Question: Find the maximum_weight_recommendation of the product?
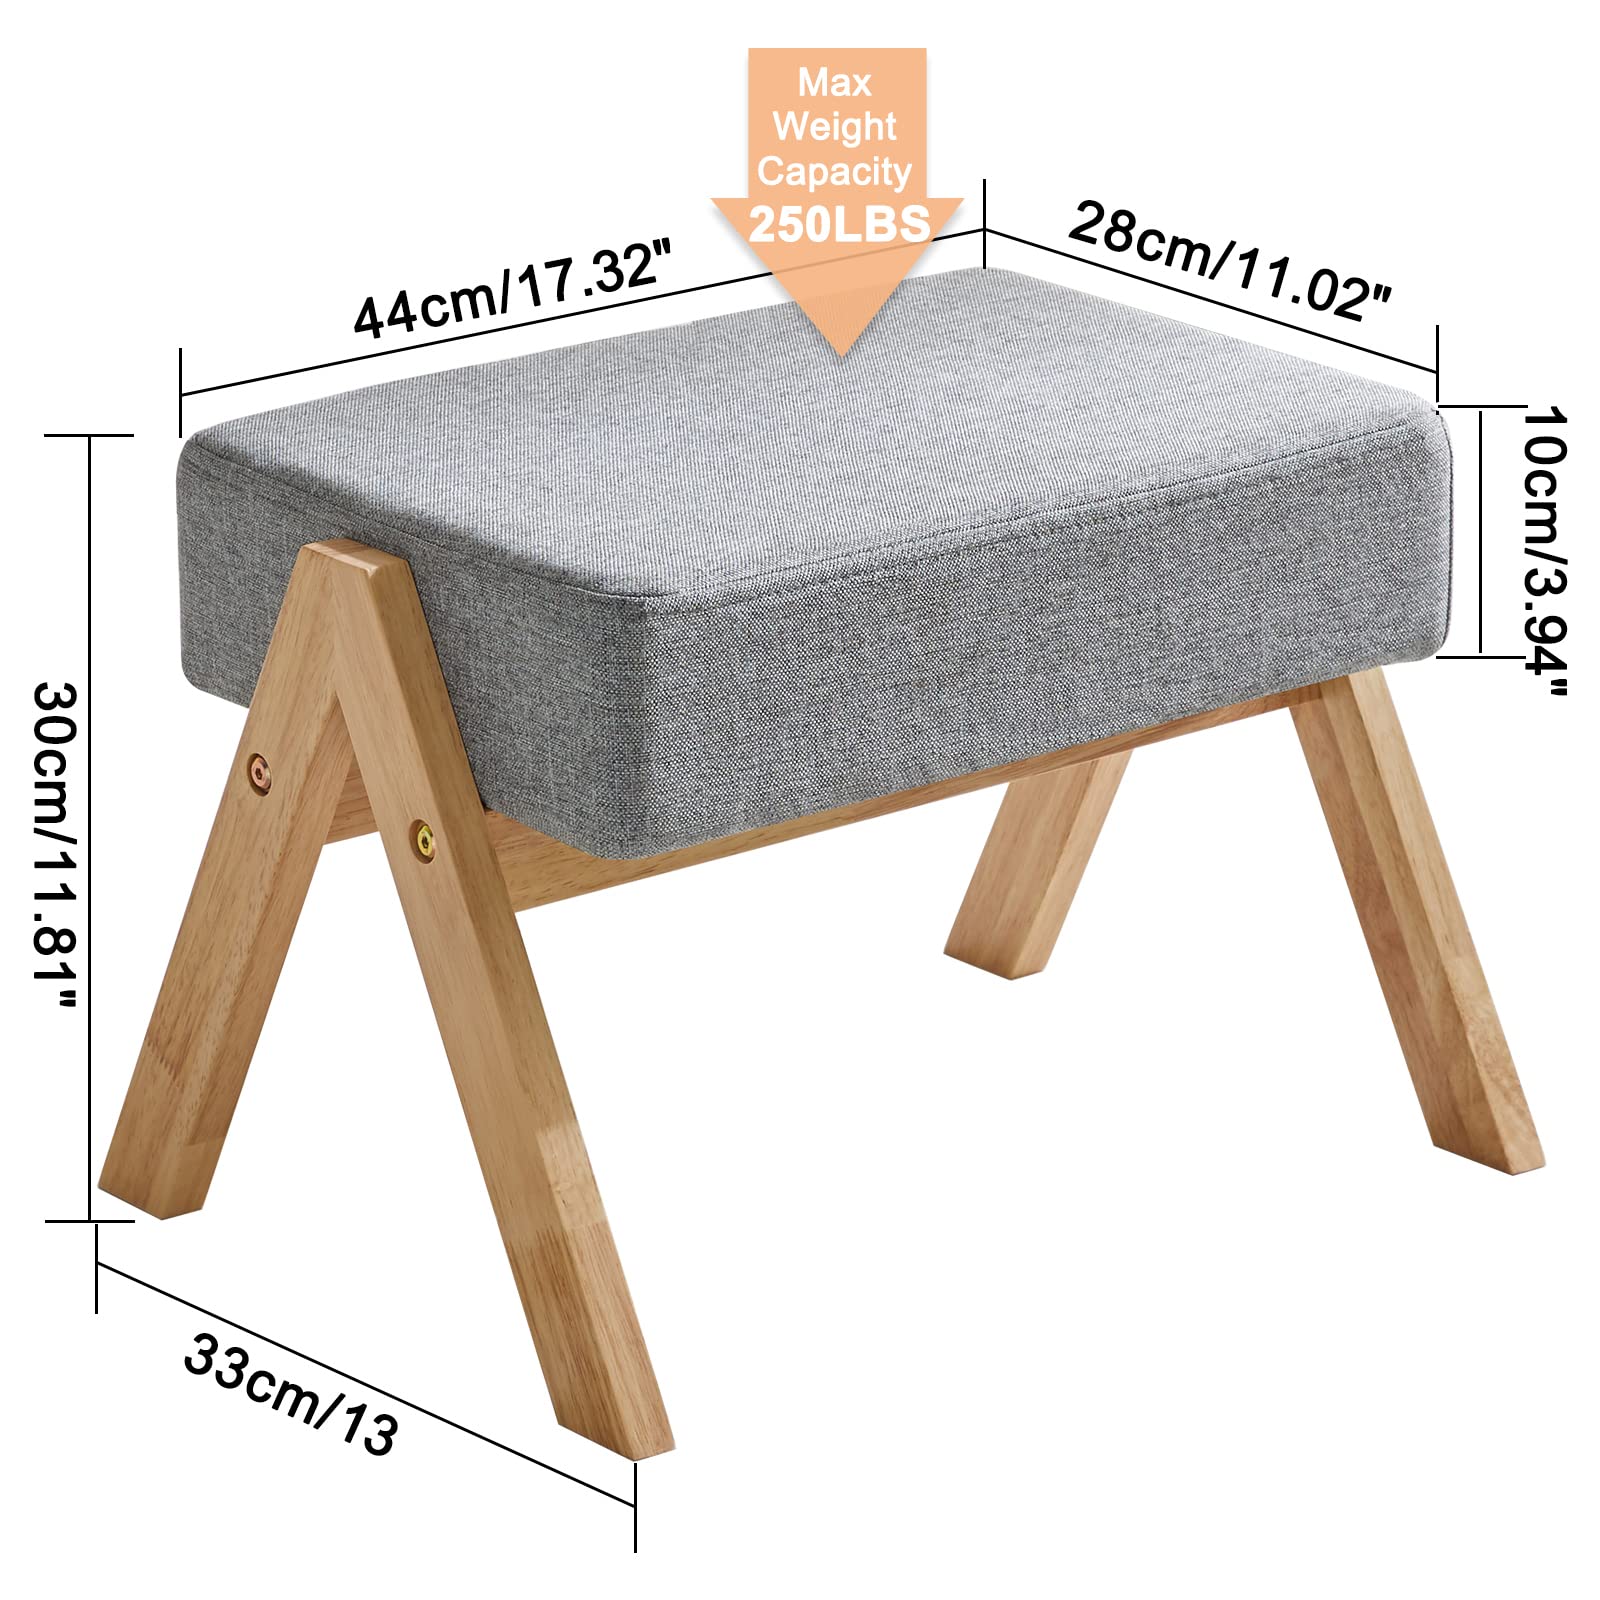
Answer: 250.0 pound